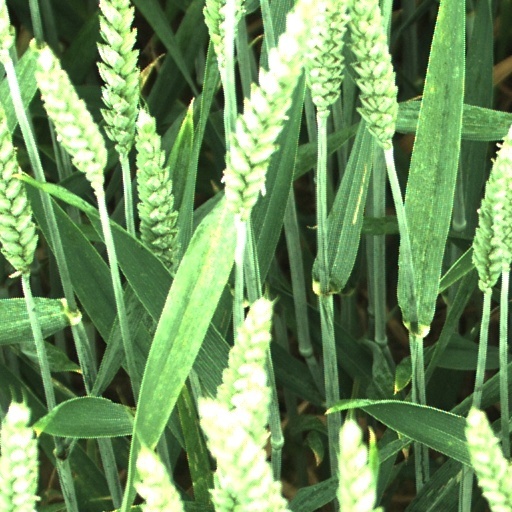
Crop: wheat